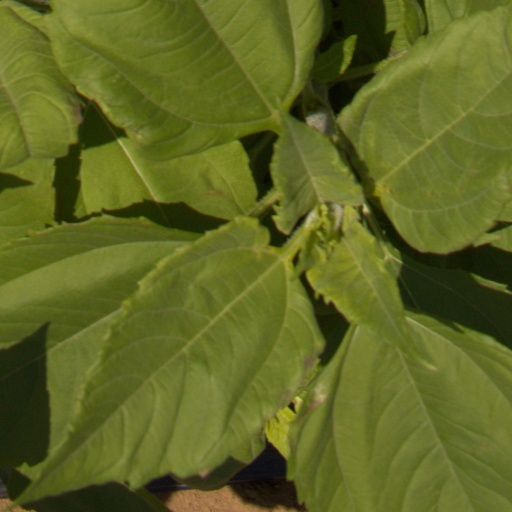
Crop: Jerusalem artichoke